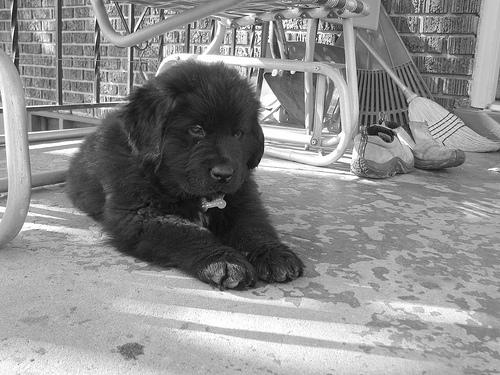
Breed: newfoundland